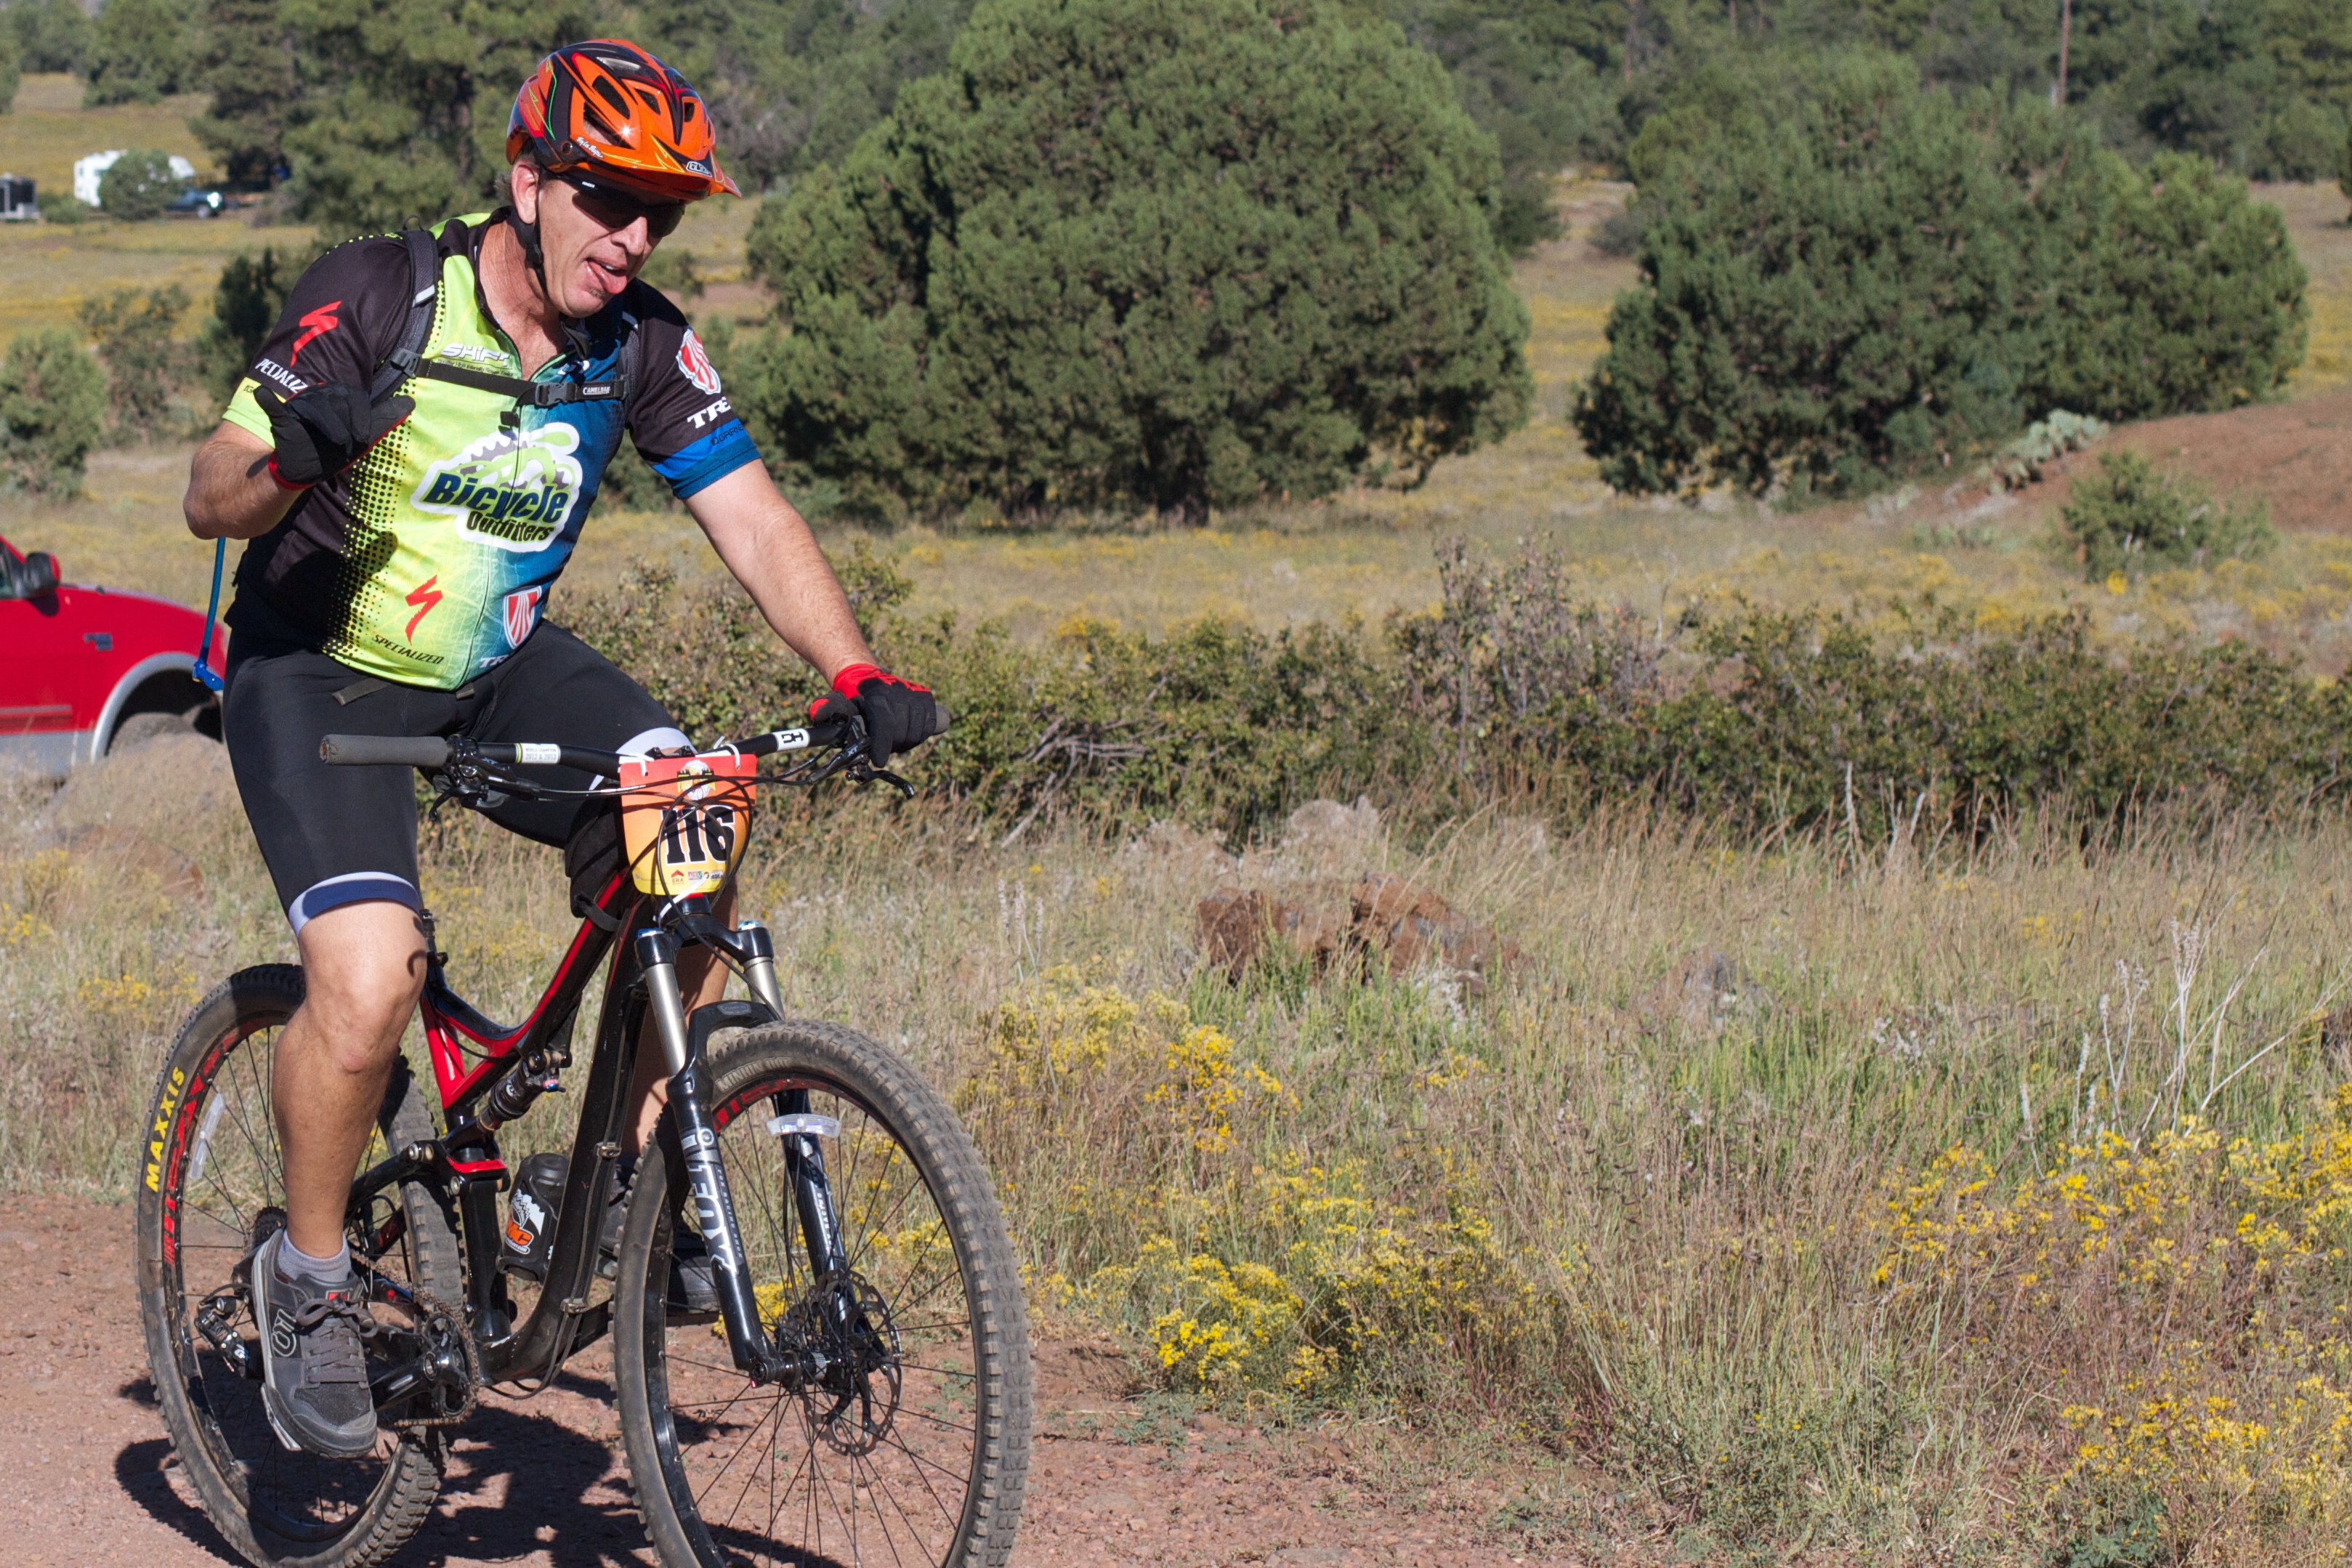
bicycle, vehicle, extreme sport, sports equipment, mountain bike, cycling, race, sports, racing, fotr, mountain biking, road cycling, cycle sport, cyclo cross, bicycle racing, road bicycle, endurance sports, racing bicycle, road bicycle racing, duathlon, mountain bike racing, cross country cycling